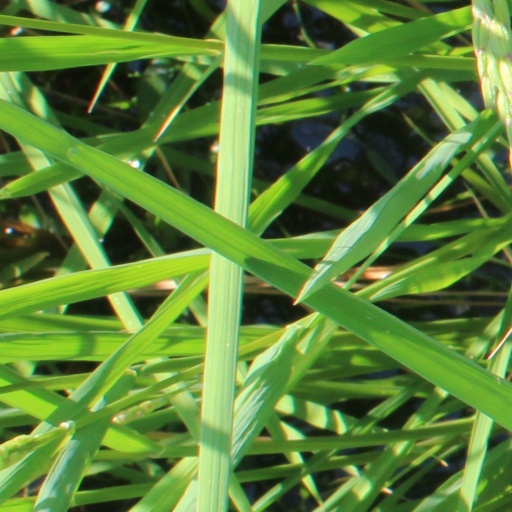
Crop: rice